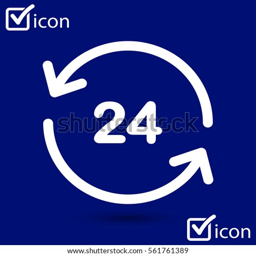
open around the clock hours a day icon .